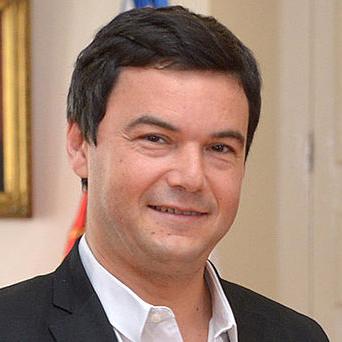
Age: 43